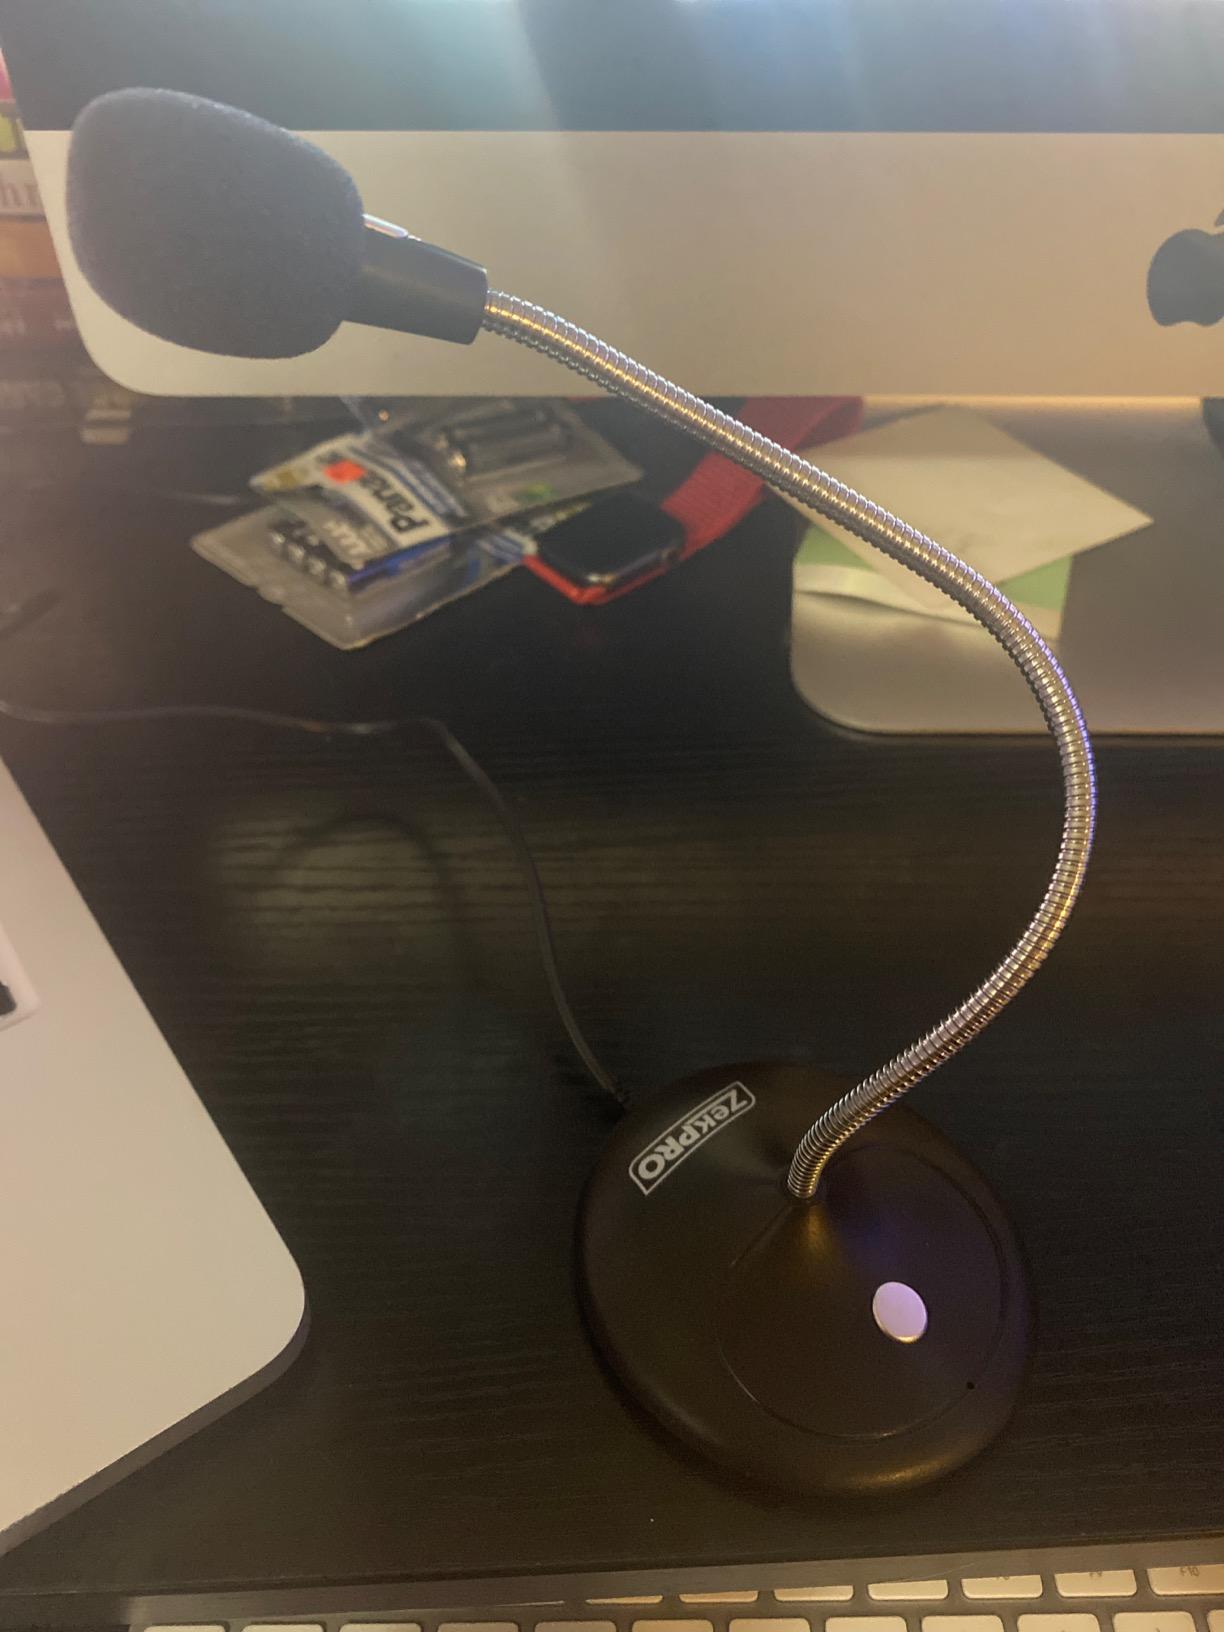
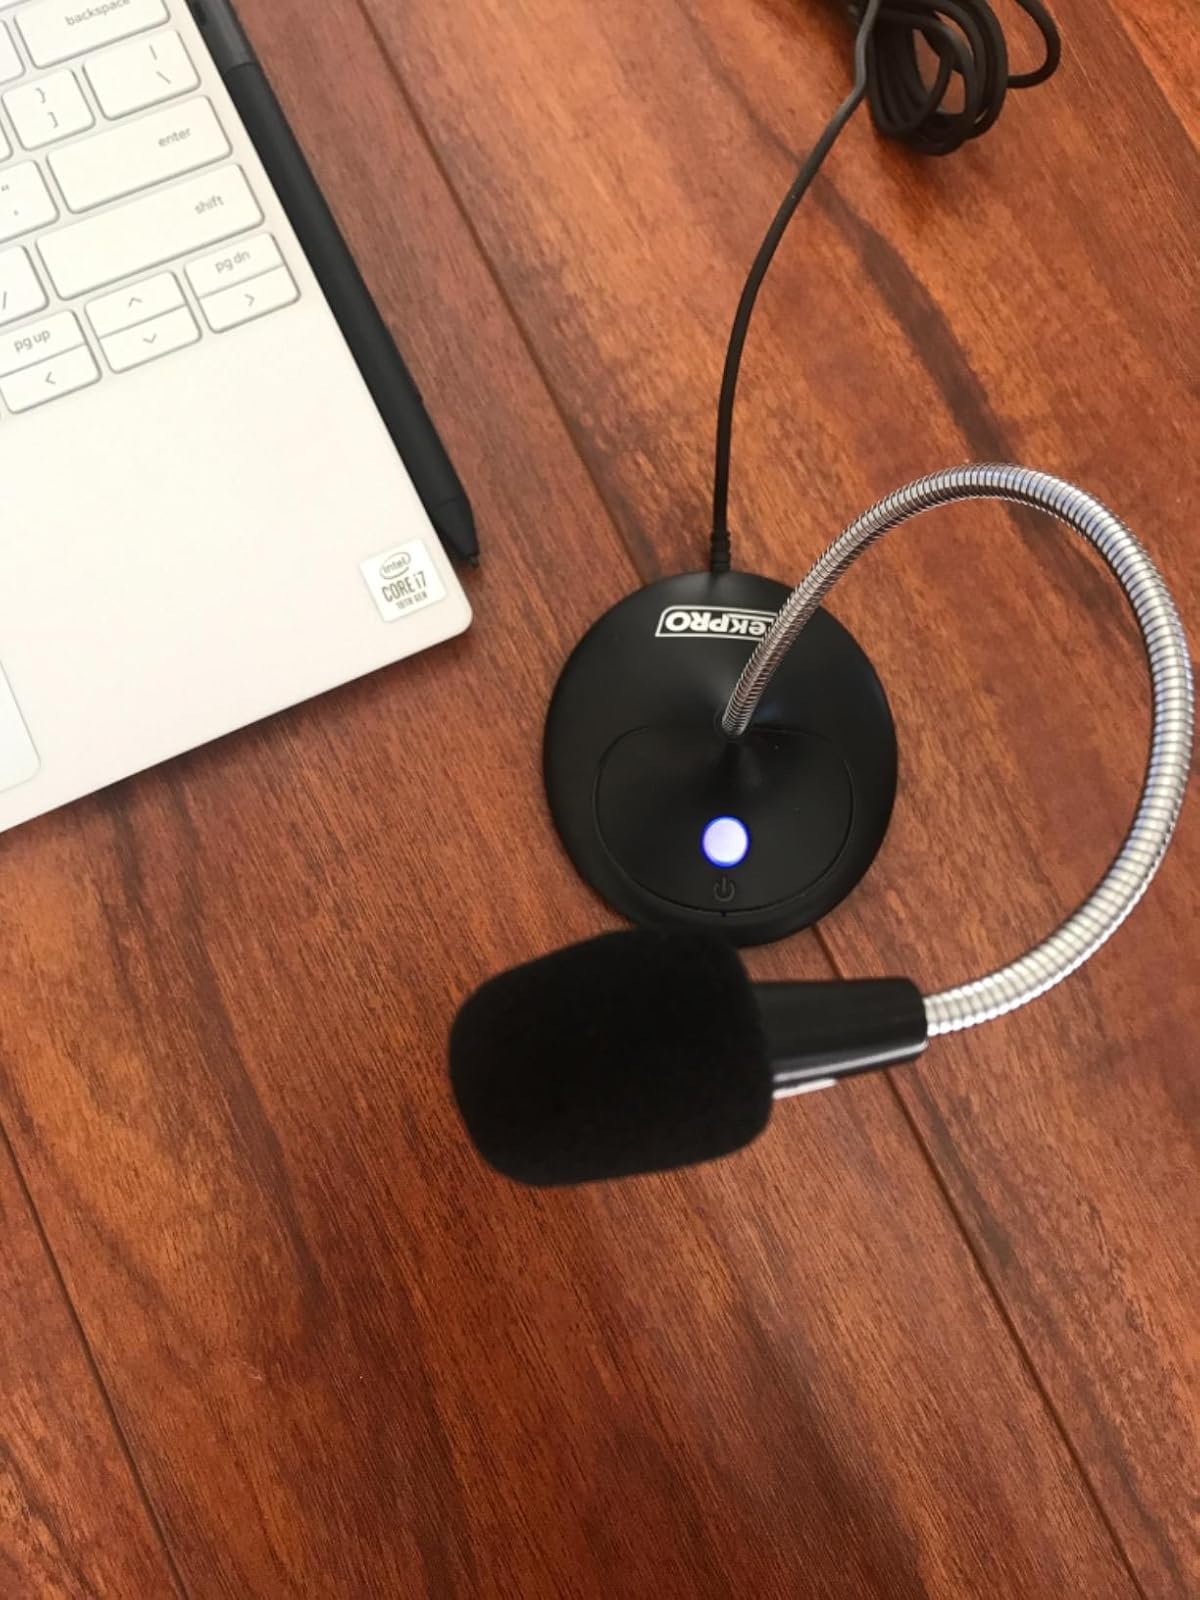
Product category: microphone
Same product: yes